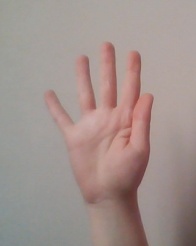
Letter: sheen